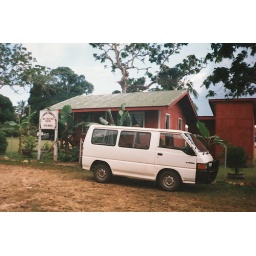
123 - MLCI van and office in Vava'u. I road all over the Island in this van 1996